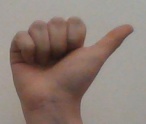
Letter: dhad